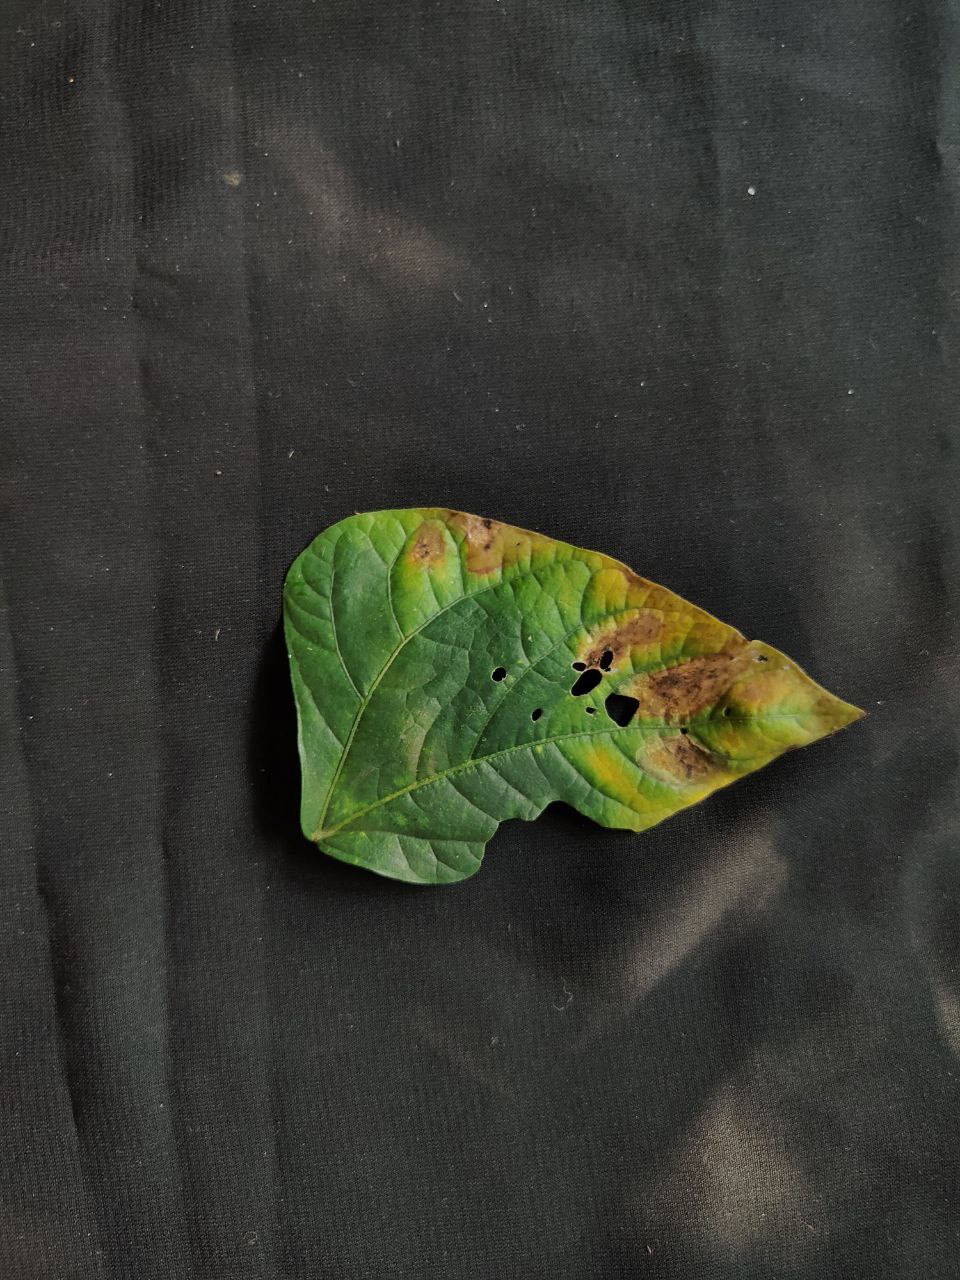
Crop: cowpea
Leaf condition: Bacterial wilt